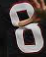
Number: 8